Bee

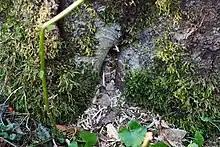
Western honey bee nest in the trunk of a spruce

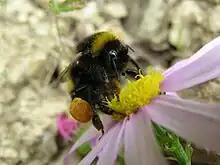
A bumblebee carrying pollen in its pollen baskets (corbiculae)

Bees may be solitary or may live in various types of communities. Eusociality appears to have originated from at least three independent origins in halictid bees. The most advanced of these are species with eusocial colonies; these are characterized by cooperative brood care and a division of labour into reproductive and non-reproductive adults, plus overlapping generations. This division of labour creates specialized groups within eusocial societies which are called castes. In some species, groups of cohabiting females may be sisters, and if there is a division of labour within the group, they are considered semisocial. The group is called eusocial if, in addition, the group consists of a mother (the queen) and her daughters (workers). When the castes are purely behavioural alternatives, with no morphological differentiation other than size, the system is considered primitively eusocial, as in many paper wasps; when the castes are morphologically discrete, the system is considered highly eusocial.